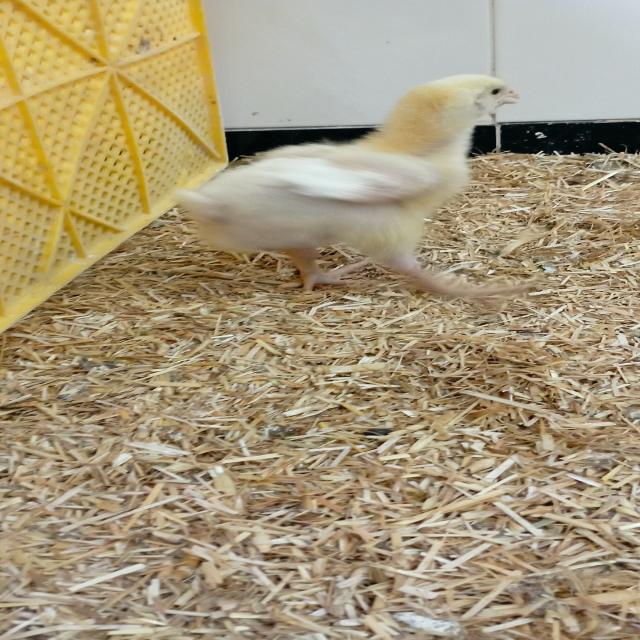
Weight: 407 g